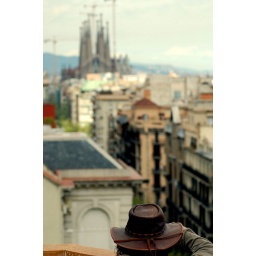
The hat taking a picture of La Sagrada Familia from the roof of Gaudi's La Pedrera, in Barcelona, Spain